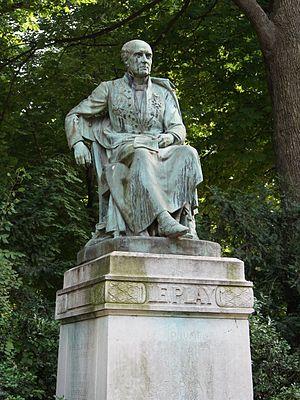
Statue de Frédéric Le Play (1806-1882) par André-Joseph Allar (22 août 1845, 11 avril 1926) au Jardin du Luxembourg à Paris.